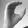
ASL letter: C